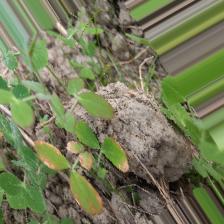
Label: Ascochyta blight